Maritime history of Europe

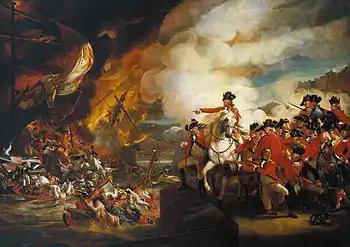
"The Defeat of the Floating Batteries at Gibraltar, September 1782". By John Singleton Copley (1738-1815)

July 1779 saw the start of the Great Siege of Gibraltar, an attempt by France and Spain to recover control of stolen Gibraltar from the British. The garrison survived all attacks, including an assault on September 13, 1782, that included 48 ships and 450 cannon. In October 1805, the Battle of Trafalgar took place, which involved 60 vessels, 27 British, and 33 French and Spanish. The British did not lose a single ship, and destroyed the enemy fleet, but Admiral Lord Nelson died in the battle. It was the most significant naval battle of the beginning of the 19th century, and confirmed the British Navy's supremacy of the time.